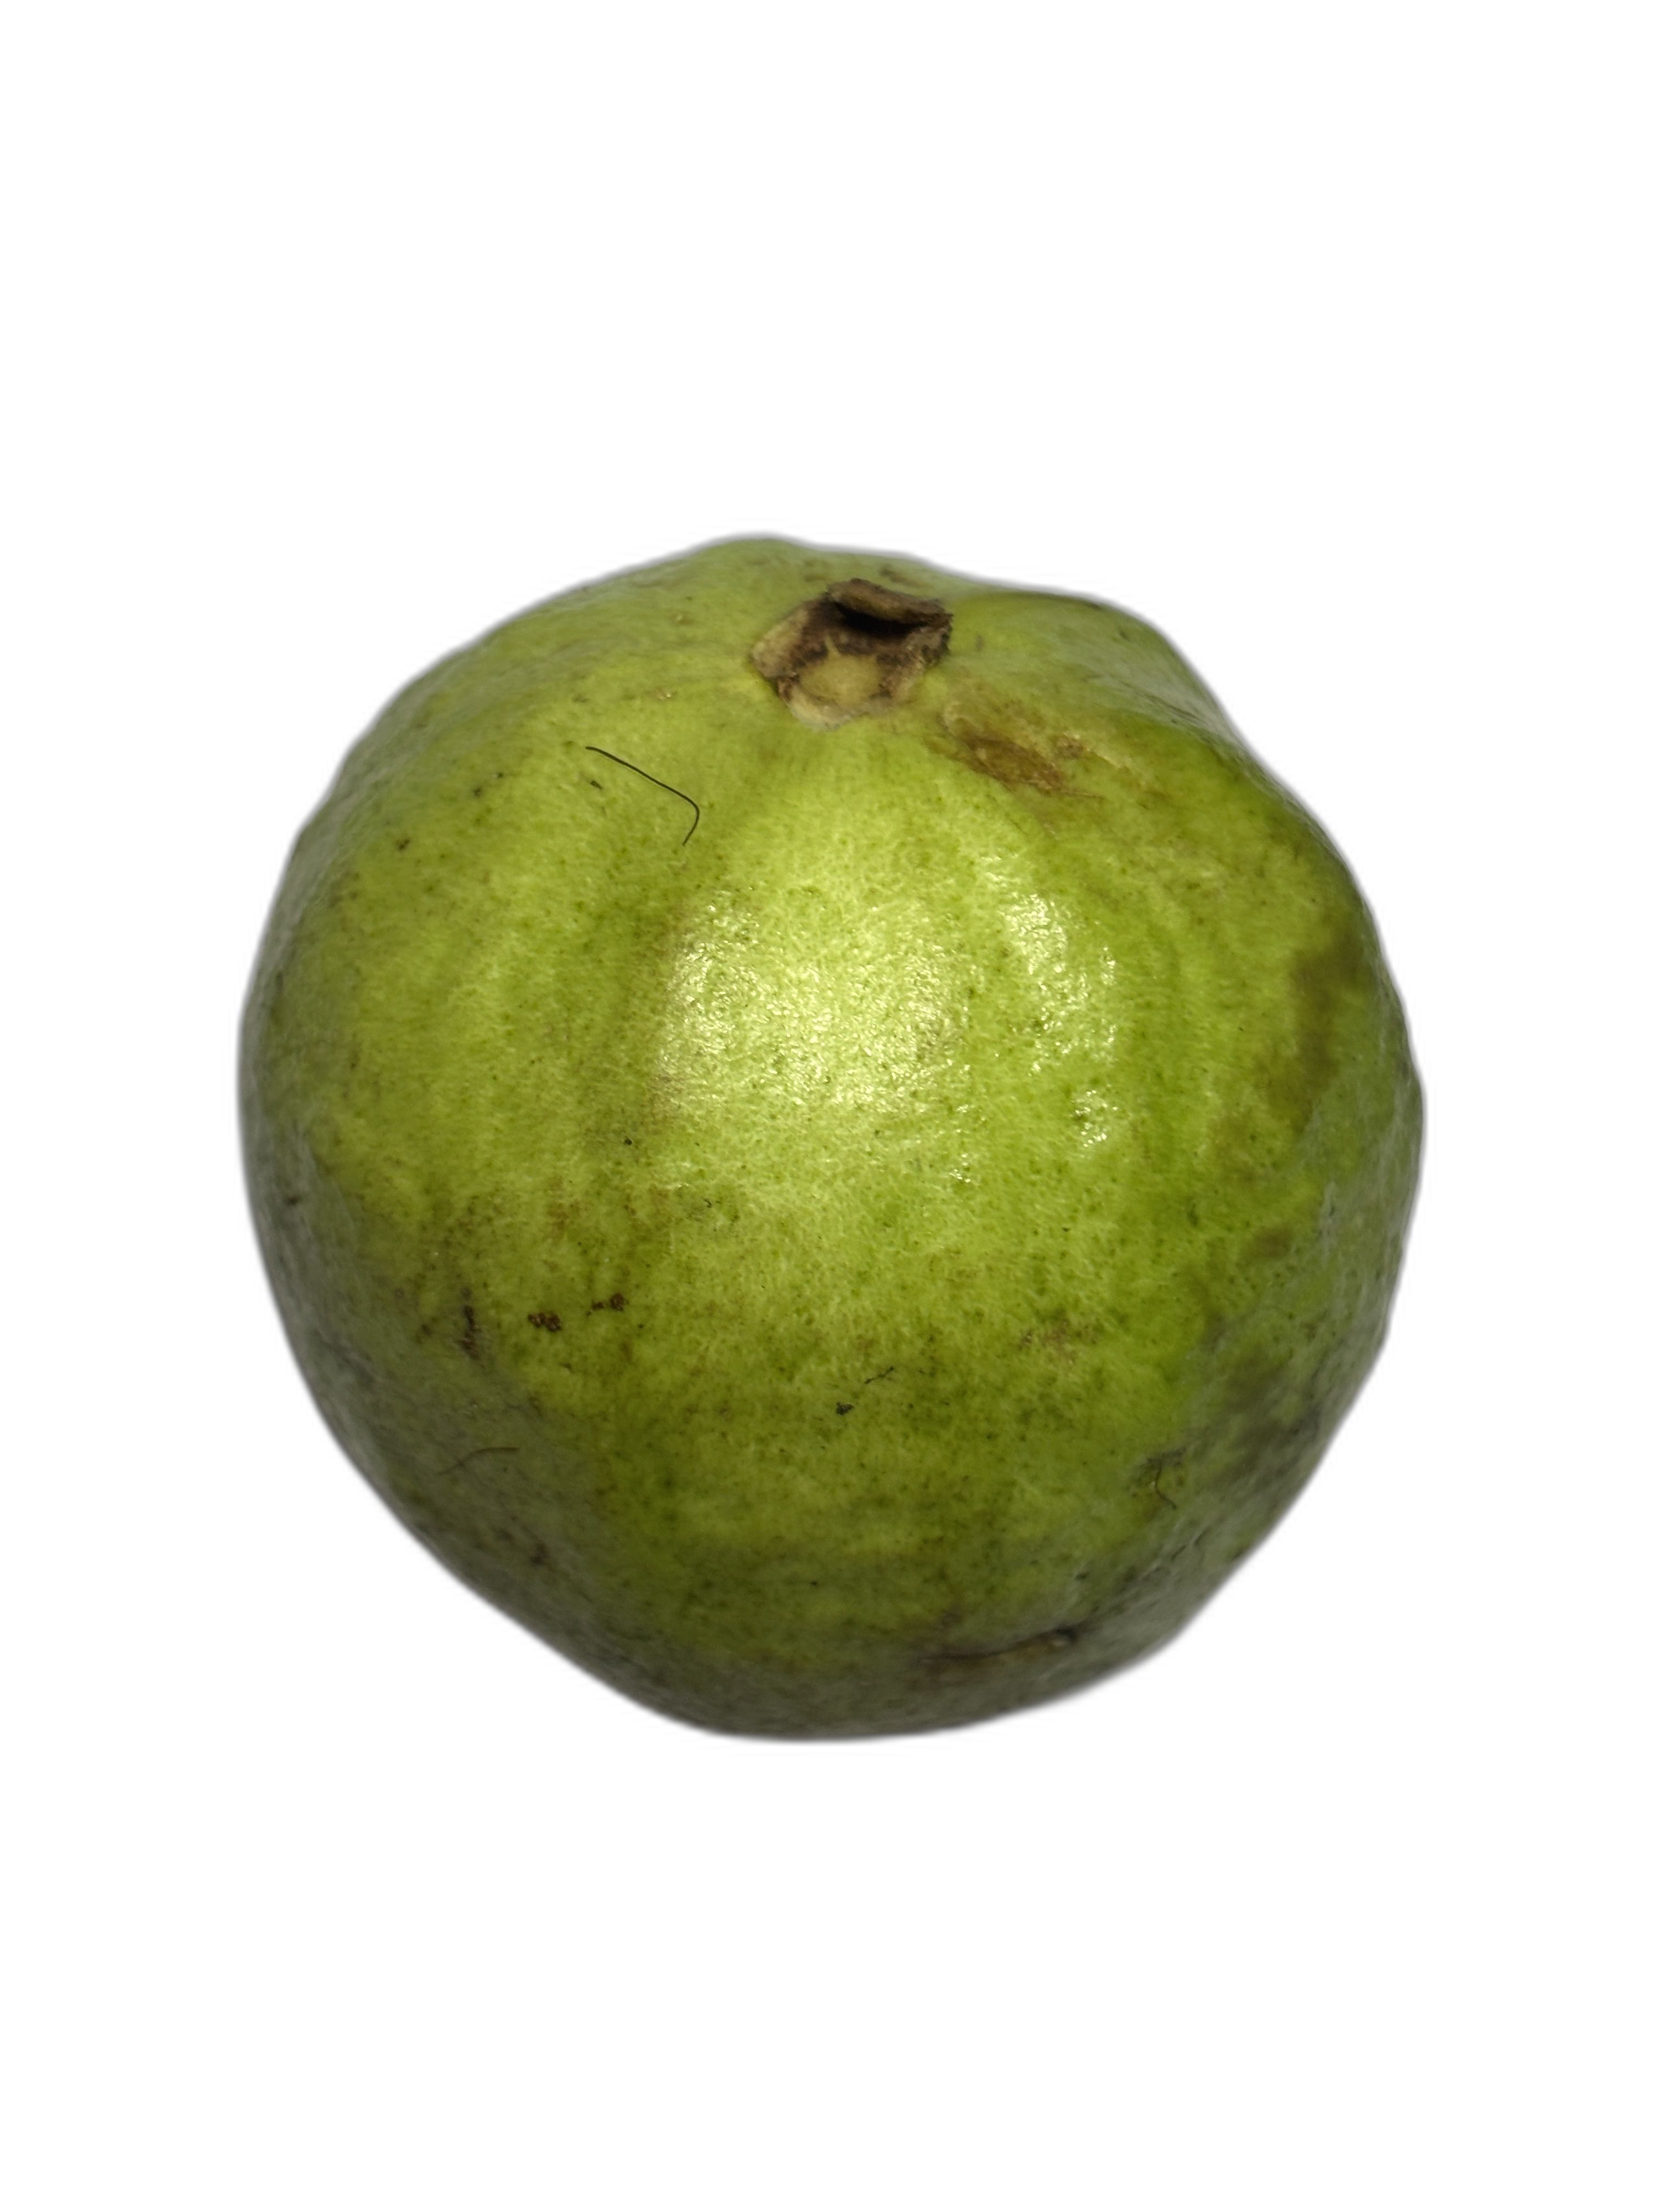
Plant part: fruit
Disease: Healthy